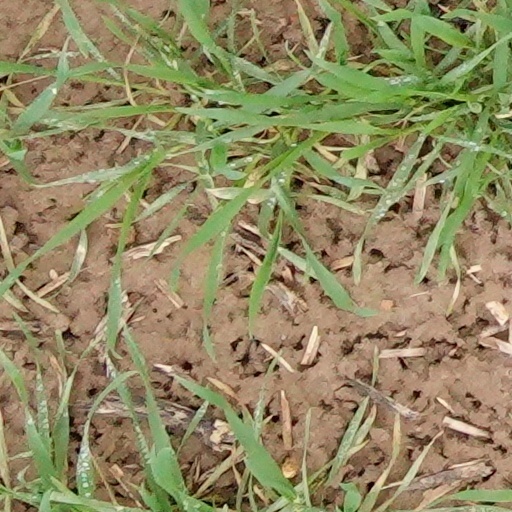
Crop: wheat